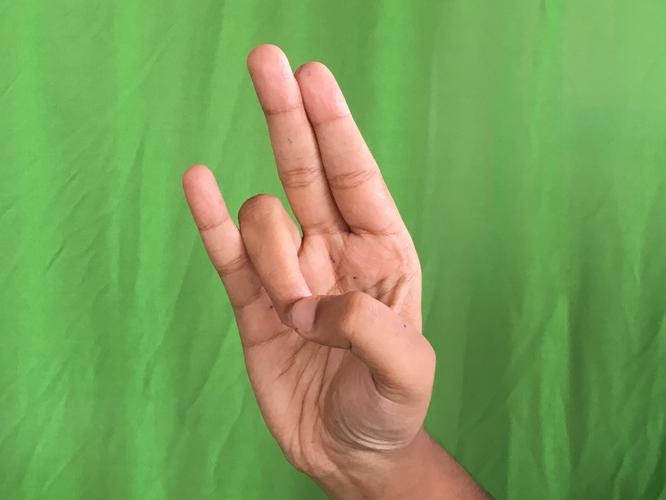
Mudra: Mayura
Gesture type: single_hand